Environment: lab
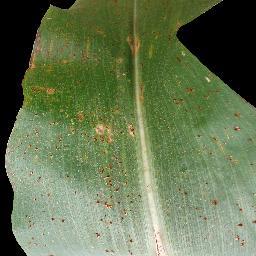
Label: common_rust